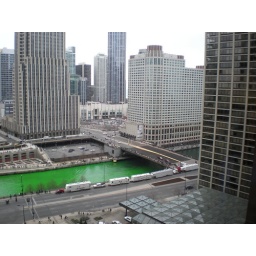
The dyed green river in Chicago for St. Patrick's Day, 2008